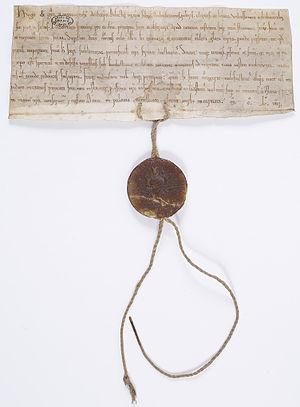
Hugues, archevêque de Rouen, prend sous sa sauvegarde ceux qui fréquenteront le marché établi par Louis VII à Château-sur-Epte (Eure). Saint-Denis, 1154.
Château-sur-Epte est une commune française située dans le département de l'Eure, en région Normandie.